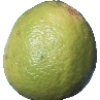
Label: Limes 1